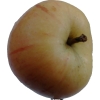
Label: apple